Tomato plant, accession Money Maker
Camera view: vertical (180 deg); turntable rotation: 270 degrees
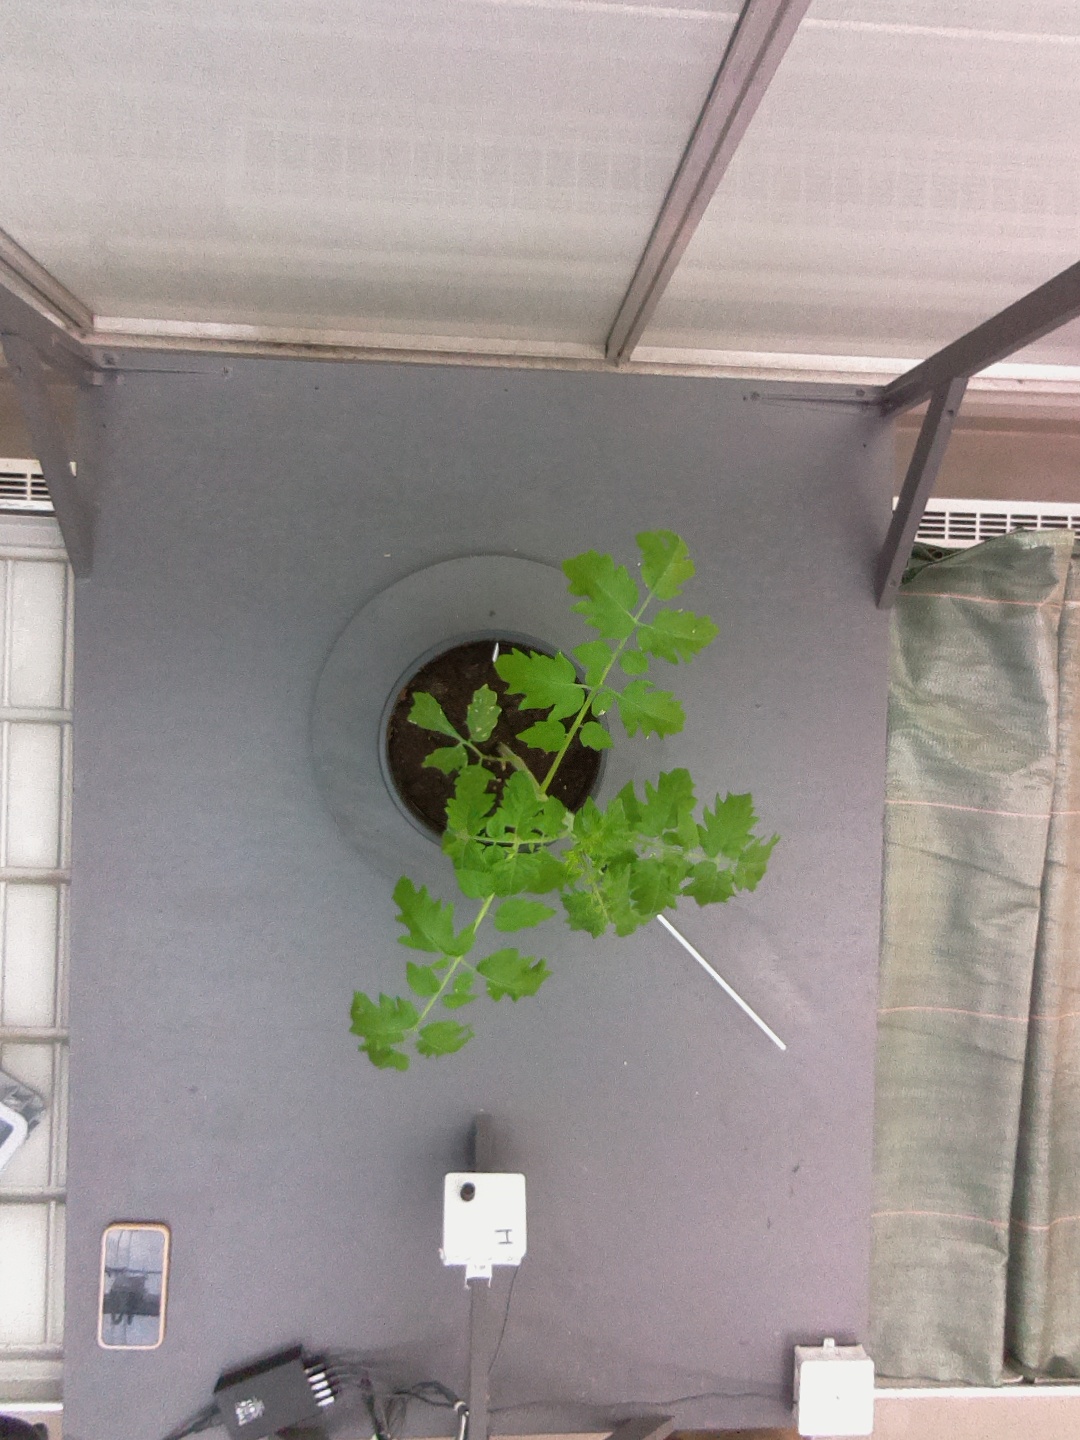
BBCH growth stage 13: 6 of true leaves visible